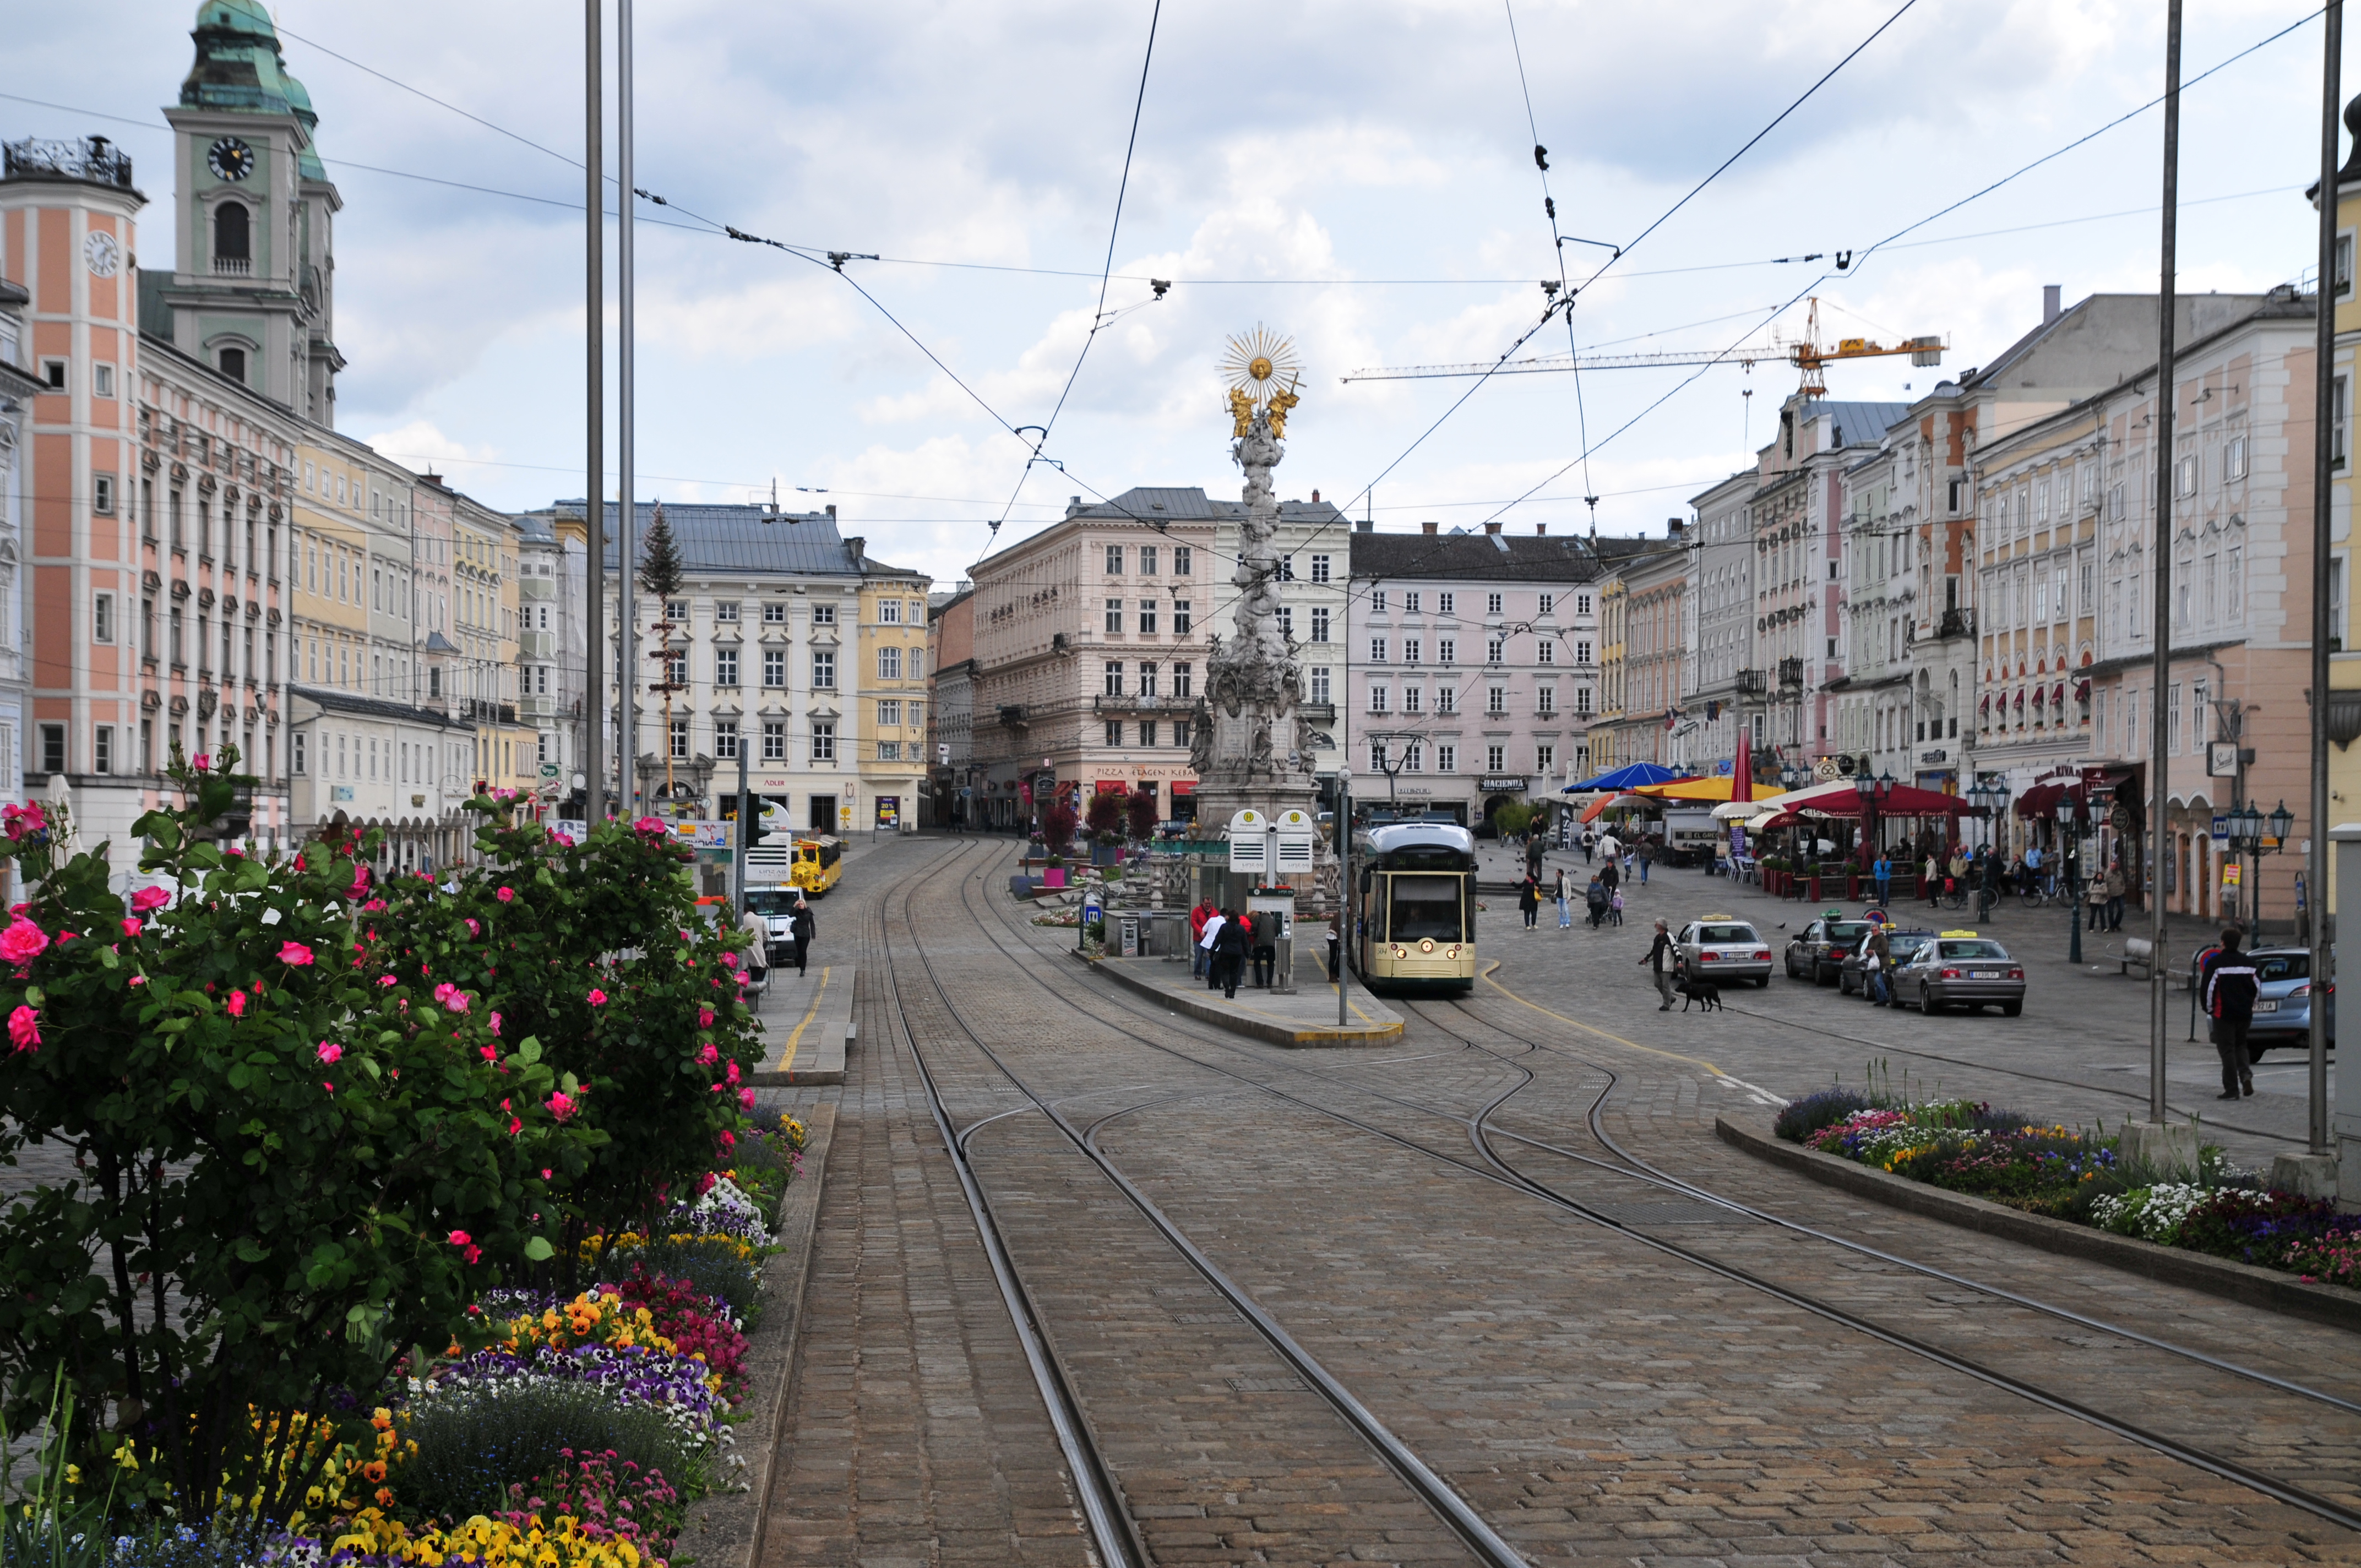
track, road, street, flower, town, city, cityscape, downtown, tram, transport, suburb, vehicle, nikon, lane, d300, linz, neighbourhood, urban area, residential area, human settlement, metropolitan area